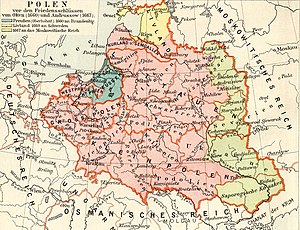
Sorterutenien
Sorterusland (Schwarzreussen) på et kort fra 1660.
Sorterutenien er et historisk landskab tilsvarende nordvestlige del af den nuværende Hviderusland, regionen omkring Navahrudak i den øvre del af floden Nemunas. Udtrykket blev brugt første gang i vestlige europæiske kilder omkring 1360, men blev da brugt om et område i Ukraine. Navnet Hviderusland er hovedsageligt blevet brugt i skrifter fra 1700-tallet.